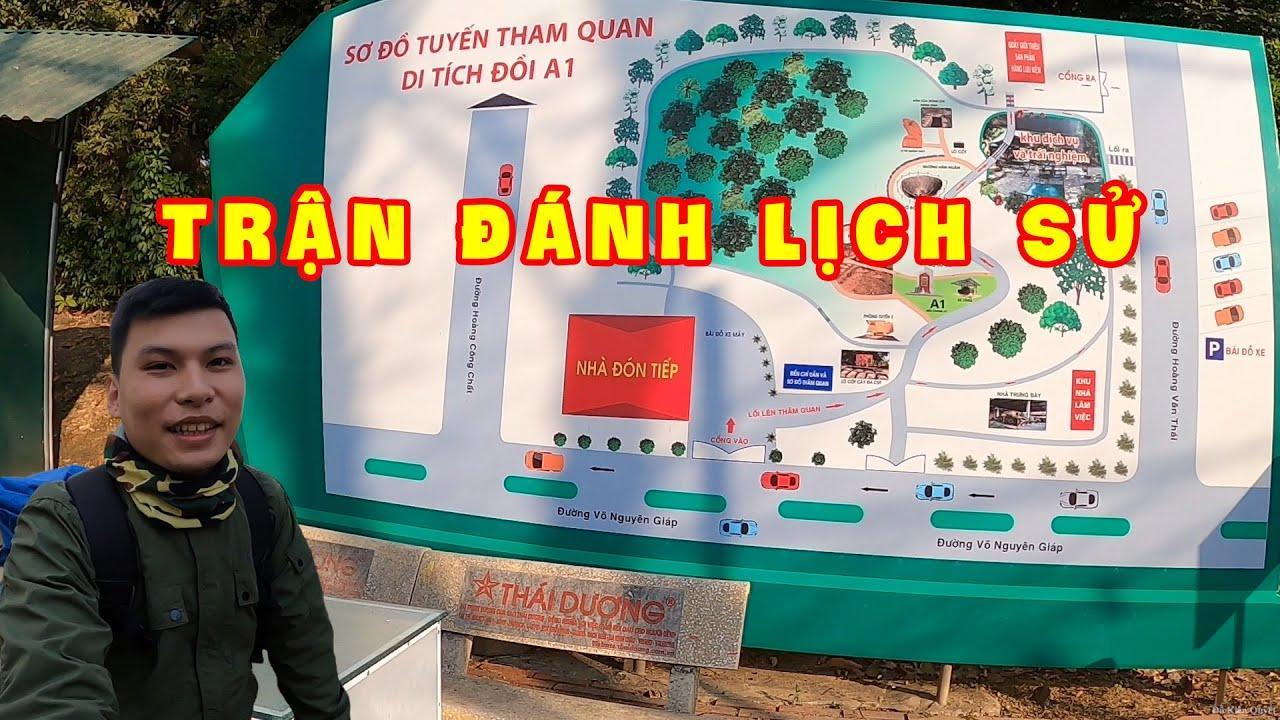
có những chiếc ghế đá xuất hiện ở một bên nam thanh niên